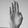
ASL letter: B